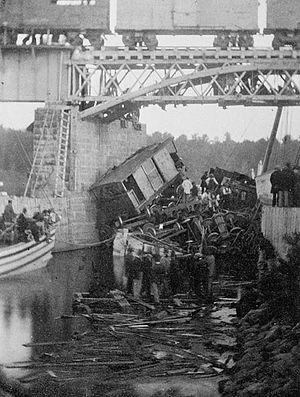
Catastrophe ferroviaire à Belœil, le 29 juin 1864
Cette page concerne les événements qui se sont déroulés un 29 juin dans les chemins de fer.
Chronologie des chemins de fer
1ᵉʳ juin : Hong Xiuquan, chef du royaume céleste des Taiping, se suicide en avalant de l’or.
L’accident ferroviaire de Saint-Hilaire est un accident ferroviaire qui s'est déroulé le 29 juin 1864 vers 1 h 20 heure locale près du mont Saint-Hilaire, au Québec. Le train, transportant plusieurs immigrants allemands et polonais, a omis de s'arrêter à un feu d'arrêt et est tombé à l'entrée d'un pont tournant dans la rivière Richelieu. Le bilan, incertain, fait état d'environ 99 morts.
Cet article traite des événements qui se sont produits durant l'année 1864 au Canada.
Belœil est une ville située dans la municipalité régionale de comté de La Vallée-du-Richelieu de la région administrative de la Montérégie, au Québec, au Canada. Elle est située en bordure de la rivière Richelieu, rive ouest. Sa mairesse actuelle est Diane Lavoie.